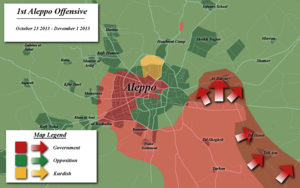
La bataille d'Alep a lieu de 2012 à 2016 lors de la guerre civile syrienne, dans l'ancienne capitale économique et deuxième ville de Syrie. La bataille débute le 19 juillet 2012 par une offensive des rebelles qui s'emparent rapidement des quartiers est, mais échouent à emporter toute la ville. Pendant quatre ans, Alep se retrouve divisée entre sa partie ouest, tenue par le régime, et sa partie est, contrôlée par l'opposition. Les combats se déplacent en périphérie, chaque camp cherchant à encercler l'autre, les rebelles y parvenant brièvement à l'automne 2013.